Hotel Glode

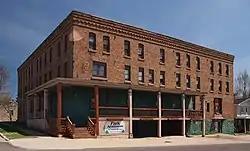
The Hotel Glode viewed from the northwest

The Hotel Glode is a former hotel building in Eveleth, Minnesota, United States. It also served as a depot on the Mesaba Railway, active 1912–1927 as the first interurban mass transit system on the Iron Range. The Hotel Glode was listed on the National Register of Historic Places in 1980 for its local significance in the themes of commerce and transportation. It was nominated for its role as both an important local hotel and a stop on an early mass transit system.